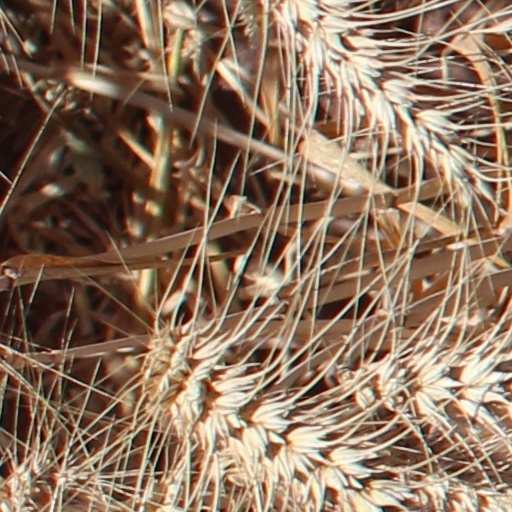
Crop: wheat